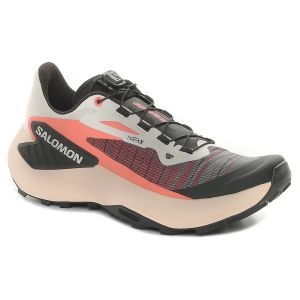
Salomon Scarpa da Trail Running Donna  Genesis Corallo Nero
Prezzo: 150,00 €